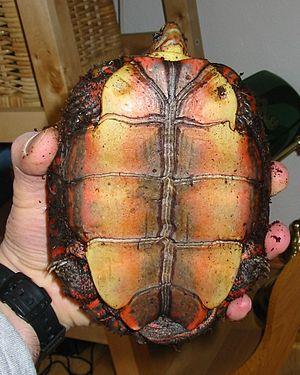
Rhinoclemmys pulcherrima est une espèce de tortues de la famille des Geoemydidae.